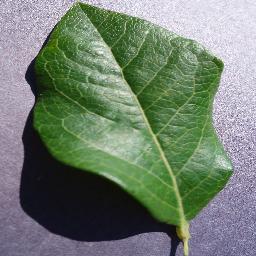
Label: Blueberry___healthy